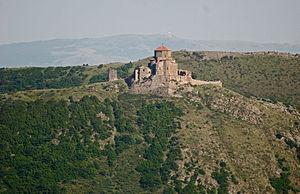
Le monastère de Djvari, ou Djvari est un monastère orthodoxe géorgien du VIᵉ siècle situé près de Mtskheta, en Géorgie orientale. Le nom de l'édifice signifie littéralement « monastère de la Croix ». À ne pas confondre avec l'autre Monastère de la Croix géorgien de Jérusalem.